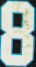
Number: 8